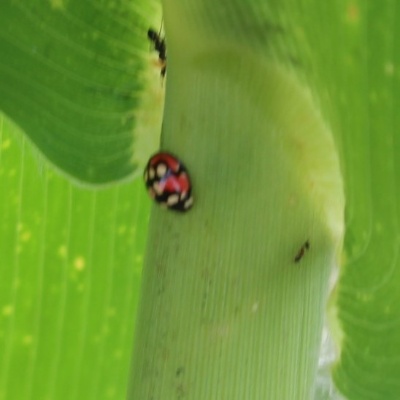
Crop: Maize
Condition: leaf beetle